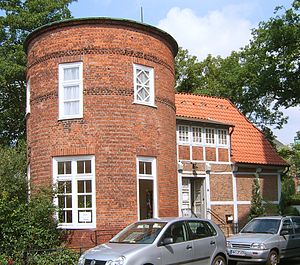
Johann Adolph Hasse / Liv og virke
Hasse-Haus, Hasses fødested i Bergedorf
Johann Adolph Hasse var en tysk operakomponist.